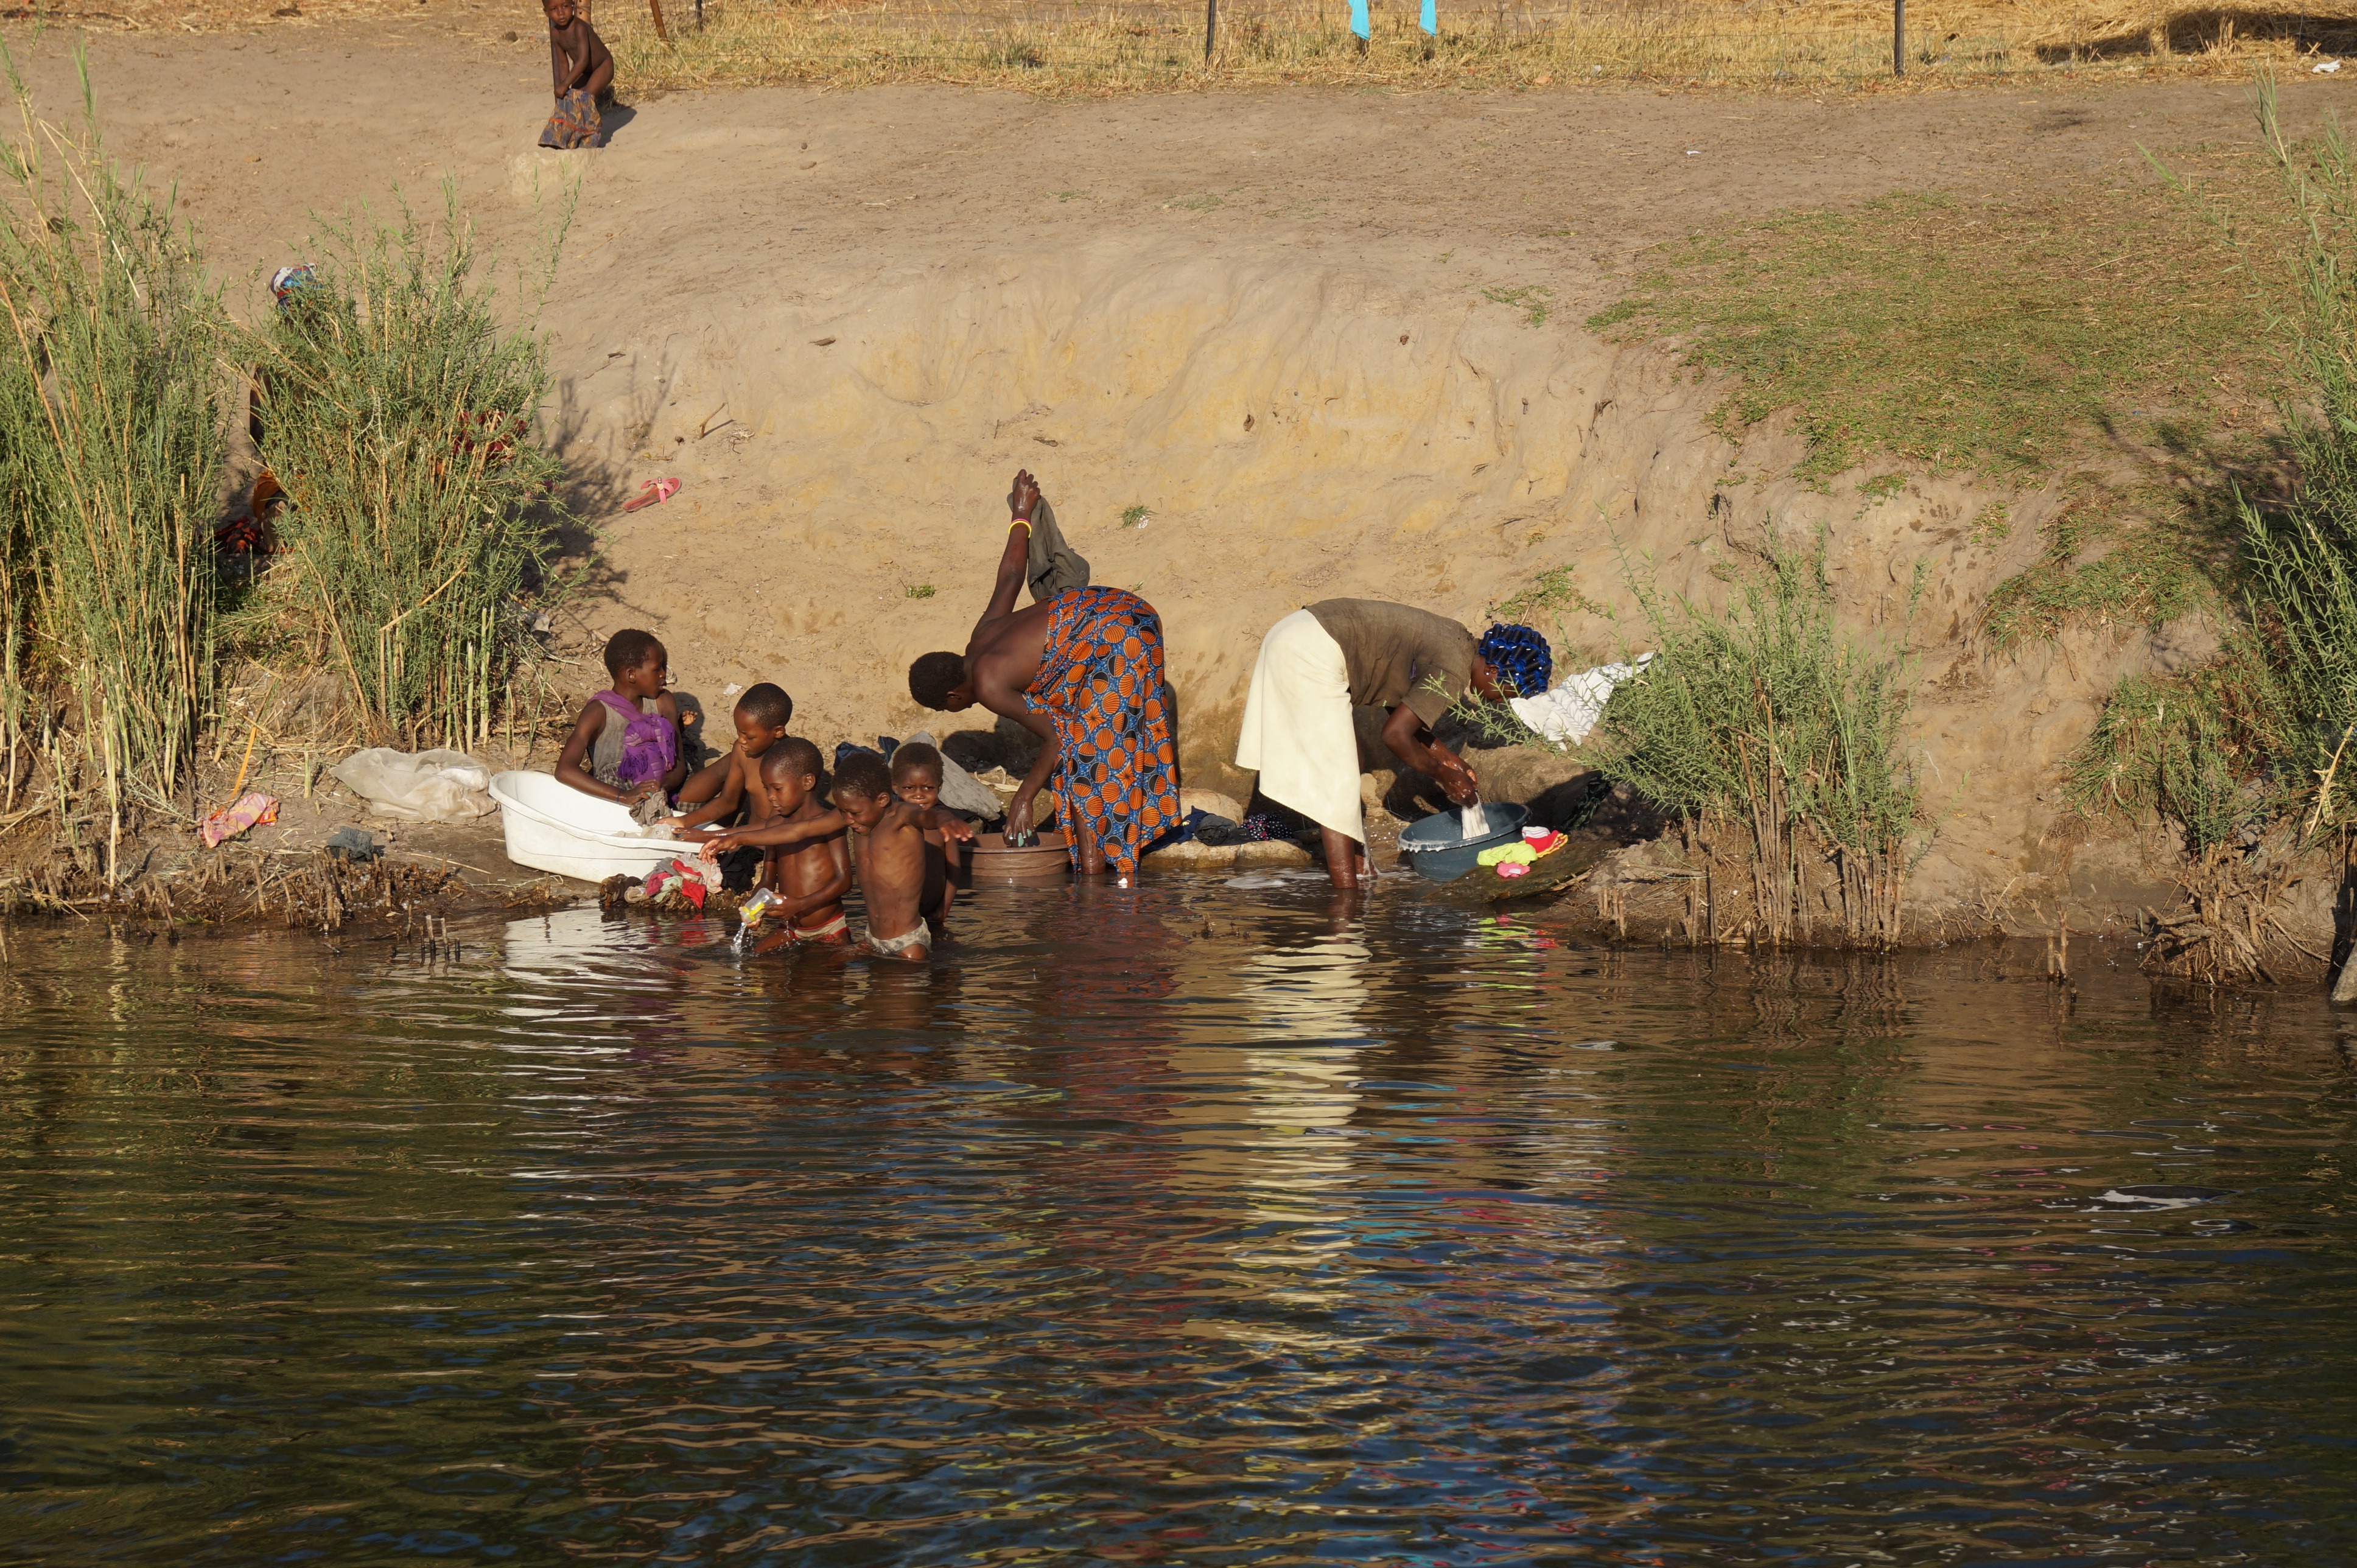
boat, river, africa, wash, family, boating, laundry day, kwando